Kingdom of Reman

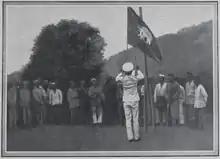
The flag of Siam was last lowered in Reman Hilir (southern Reman) on 16 July 1909, marking the end of the Siamese rule in the territory.

One of the prospective areas for British expansion included the Reman district, which had been absorbed into Yala province in 1906. The area was known to be rich in gold ore, as well as holding one of the largest tin reserves in the peninsula. During the discussion between the Siamese and the British, the British agreed to abandon its claims on Satun in exchange for the Langkawi archipelago and the Lower Reman region. The UK was also required to provide a loan to finance the construction of the south line of Siamese State Railway which cost £4 million pounds (1909).